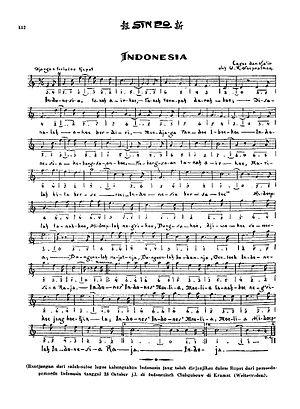
Indonesia Raya est l'hymne national de l'Indonésie. Il fut d'abord le chant du Parti national indonésien en 1928 avant d'être choisi comme hymne national en 1945 lorsque l'indépendance fut proclamée.